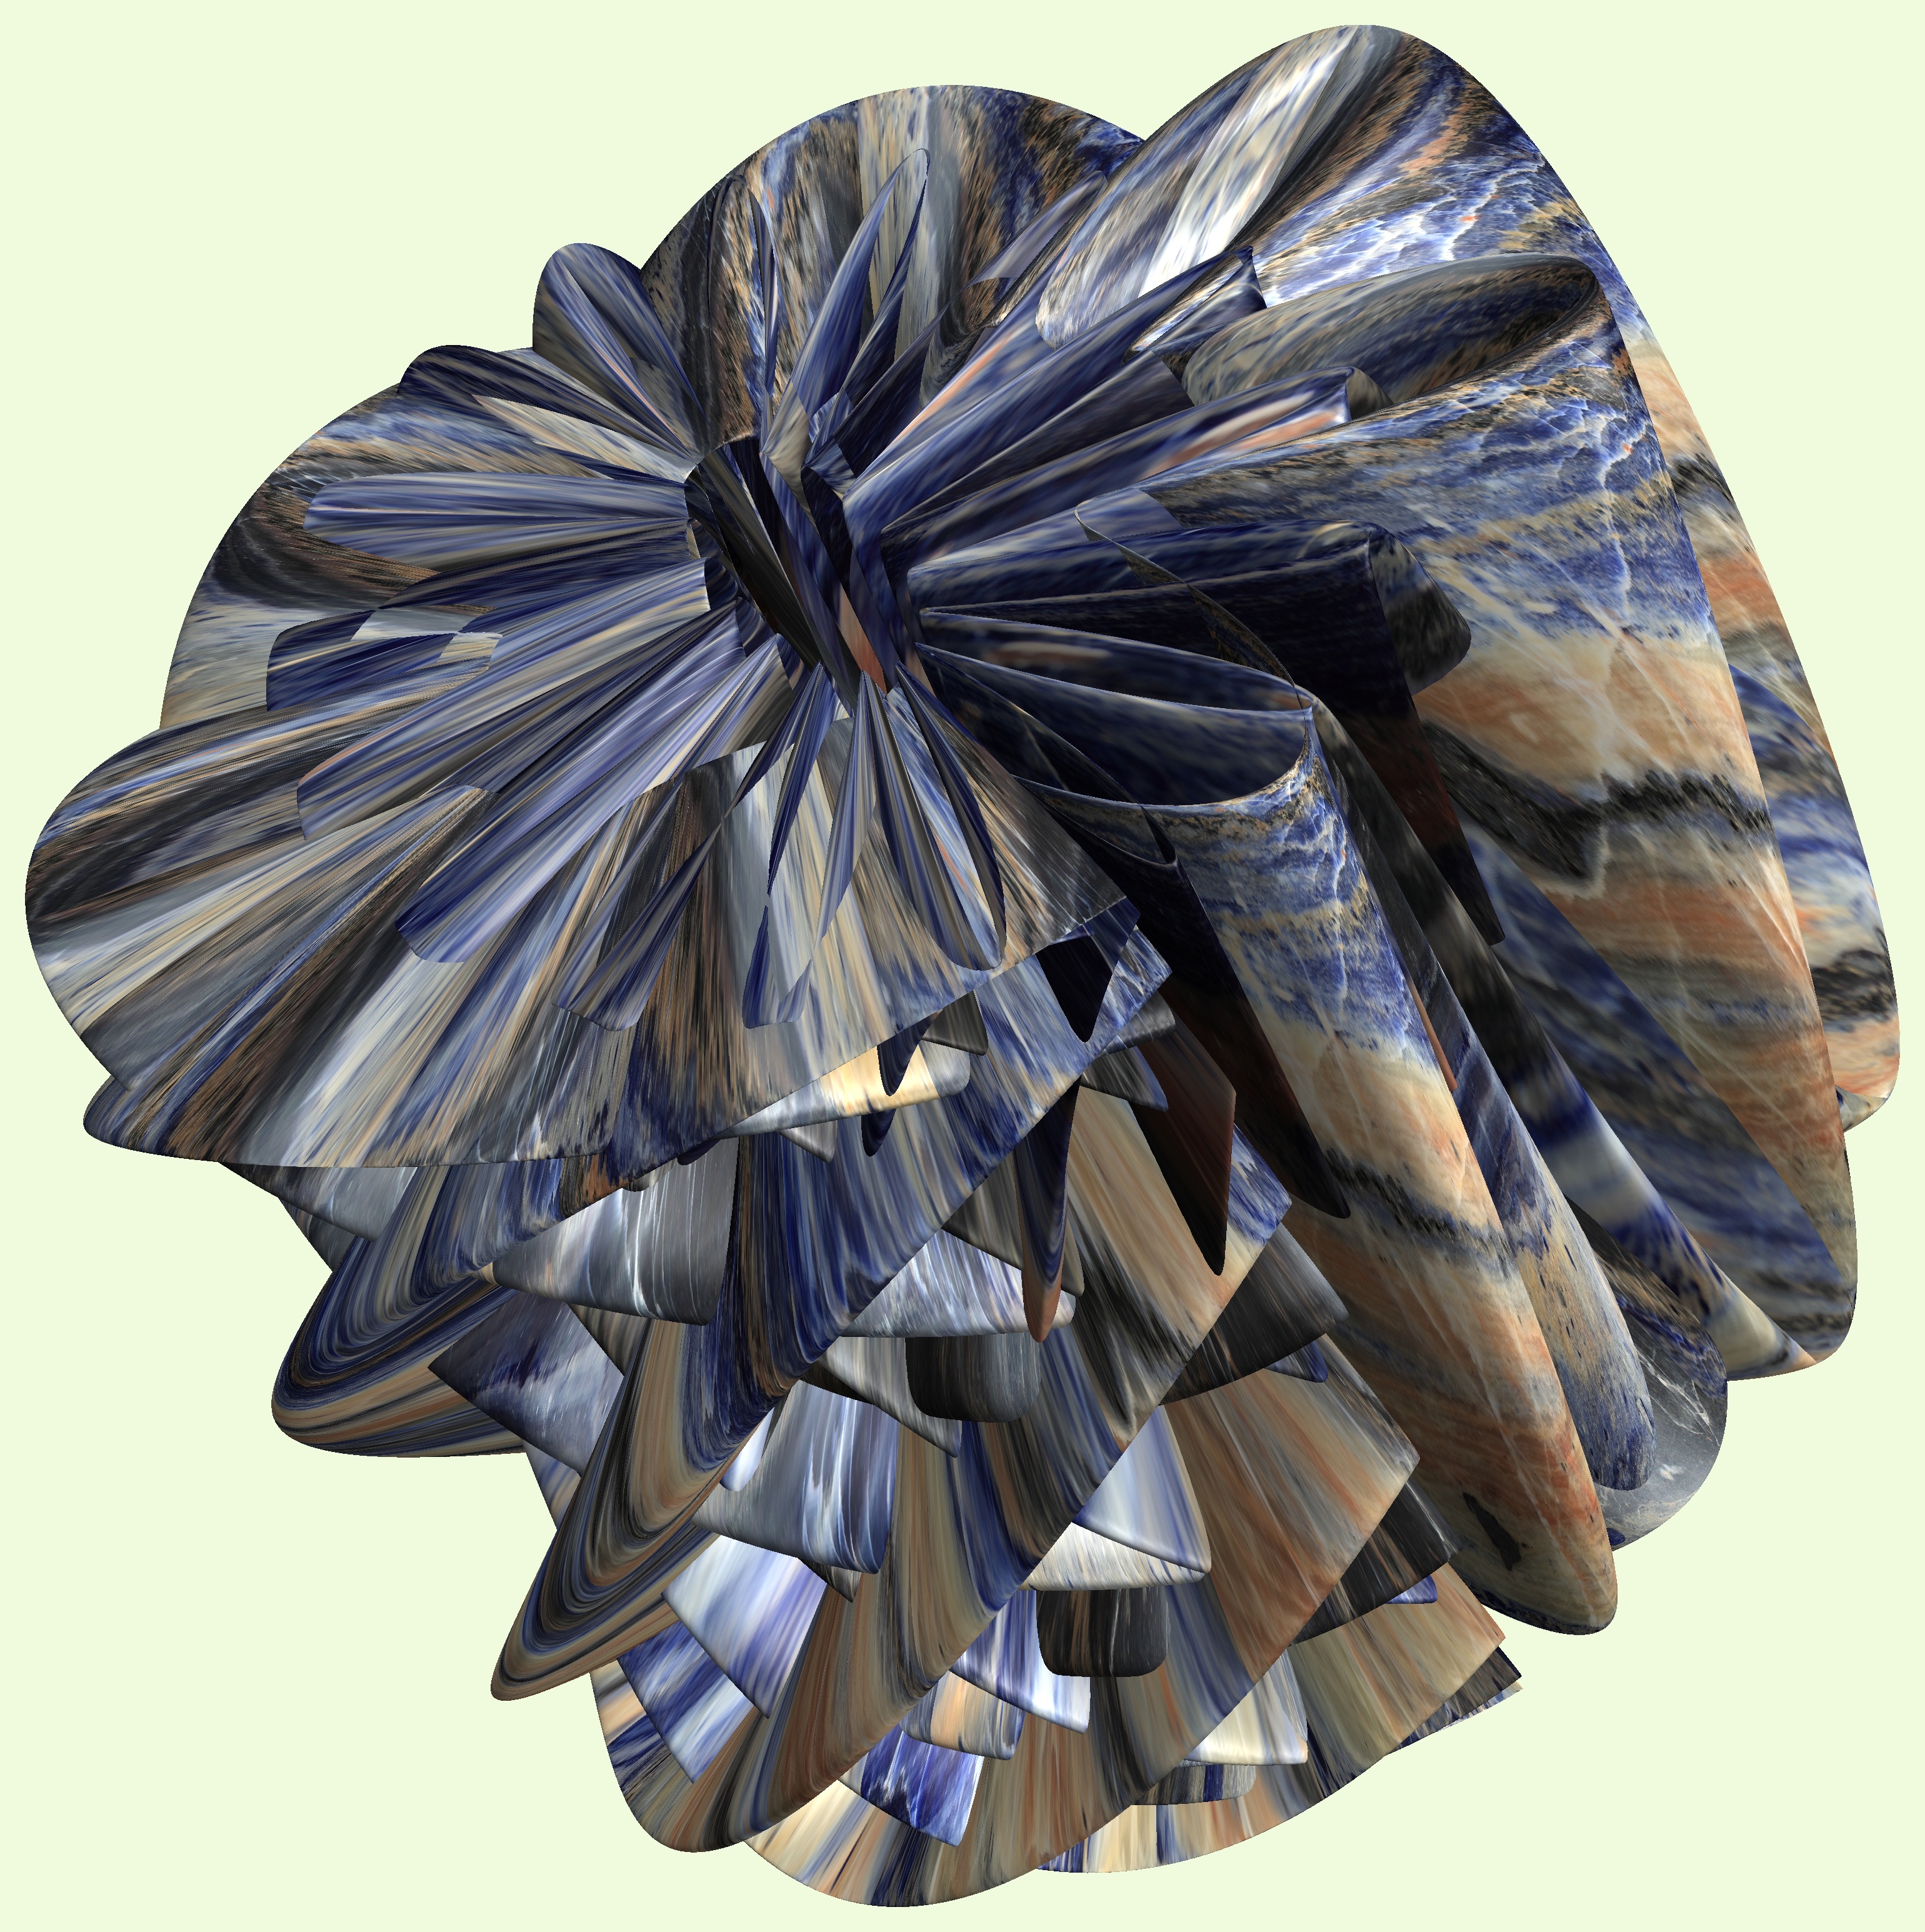
structure, texture, petal, pattern, umbrella, figure, design, 3d, graphic, torus, mathematica, cg, parametricplot3d, code, program, algorithm, abstruct, mapping, fashion accessory